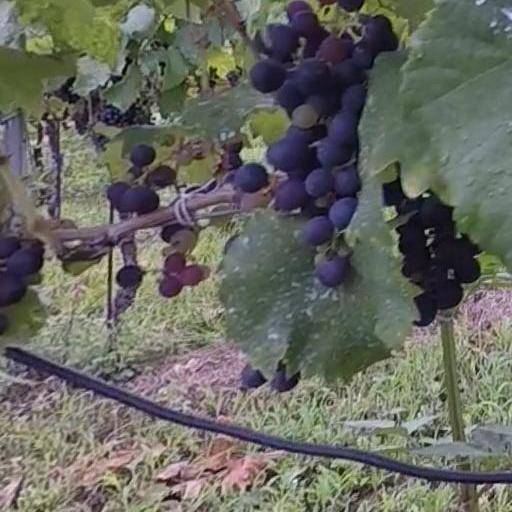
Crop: grape